Gigi Morasco

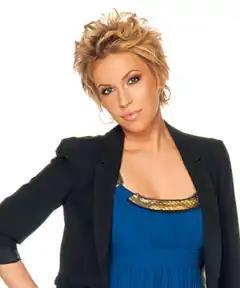

Gigi Morasco is a fictional character on the ABC soap opera "One Life to Live". She was portrayed by Farah Fath from October 24, 2007, through January 12, 2012.